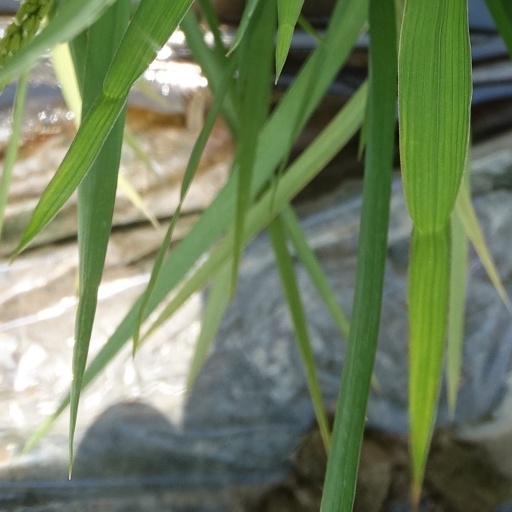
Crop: rice